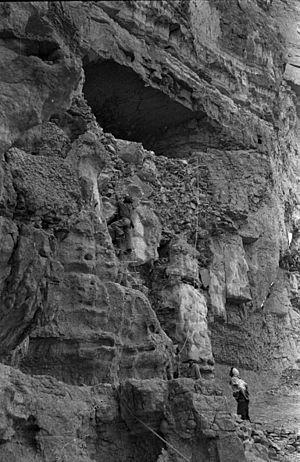
La Grotte aux lettres ou Grotte des lettres est une grotte située près de la source du Nahal Hever dans le désert de Judée. Dans cette grotte, ainsi que dans la « caverne des horreurs » située un peu plus haut, d'importantes découvertes archéologiques ont été faites à partir de 1953, et notamment des documents en rapport avec la révolte de Bar Kokhba.